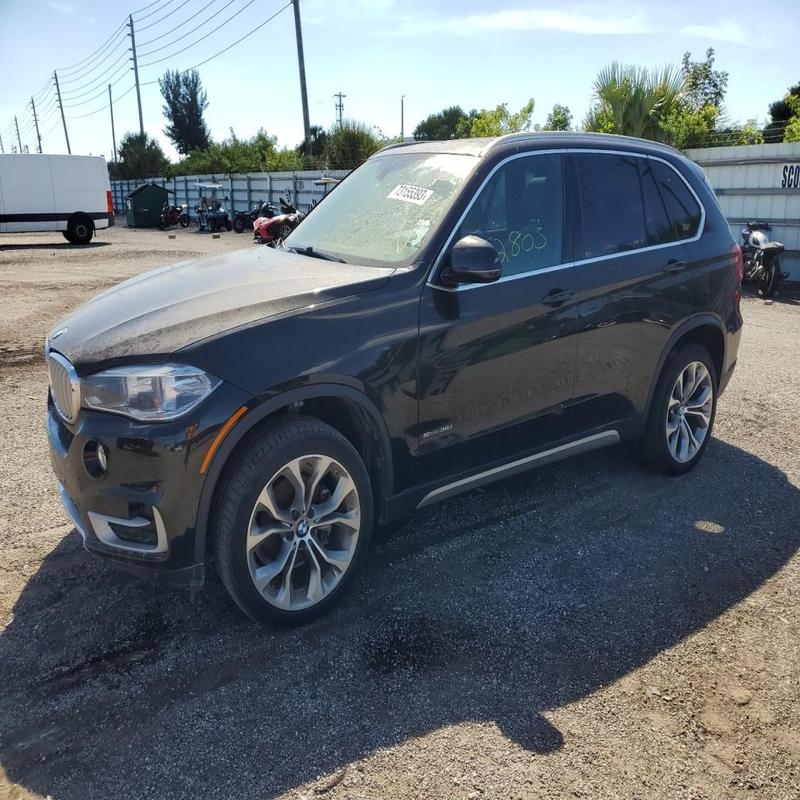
Aucun dommage détecté.
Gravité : aucun